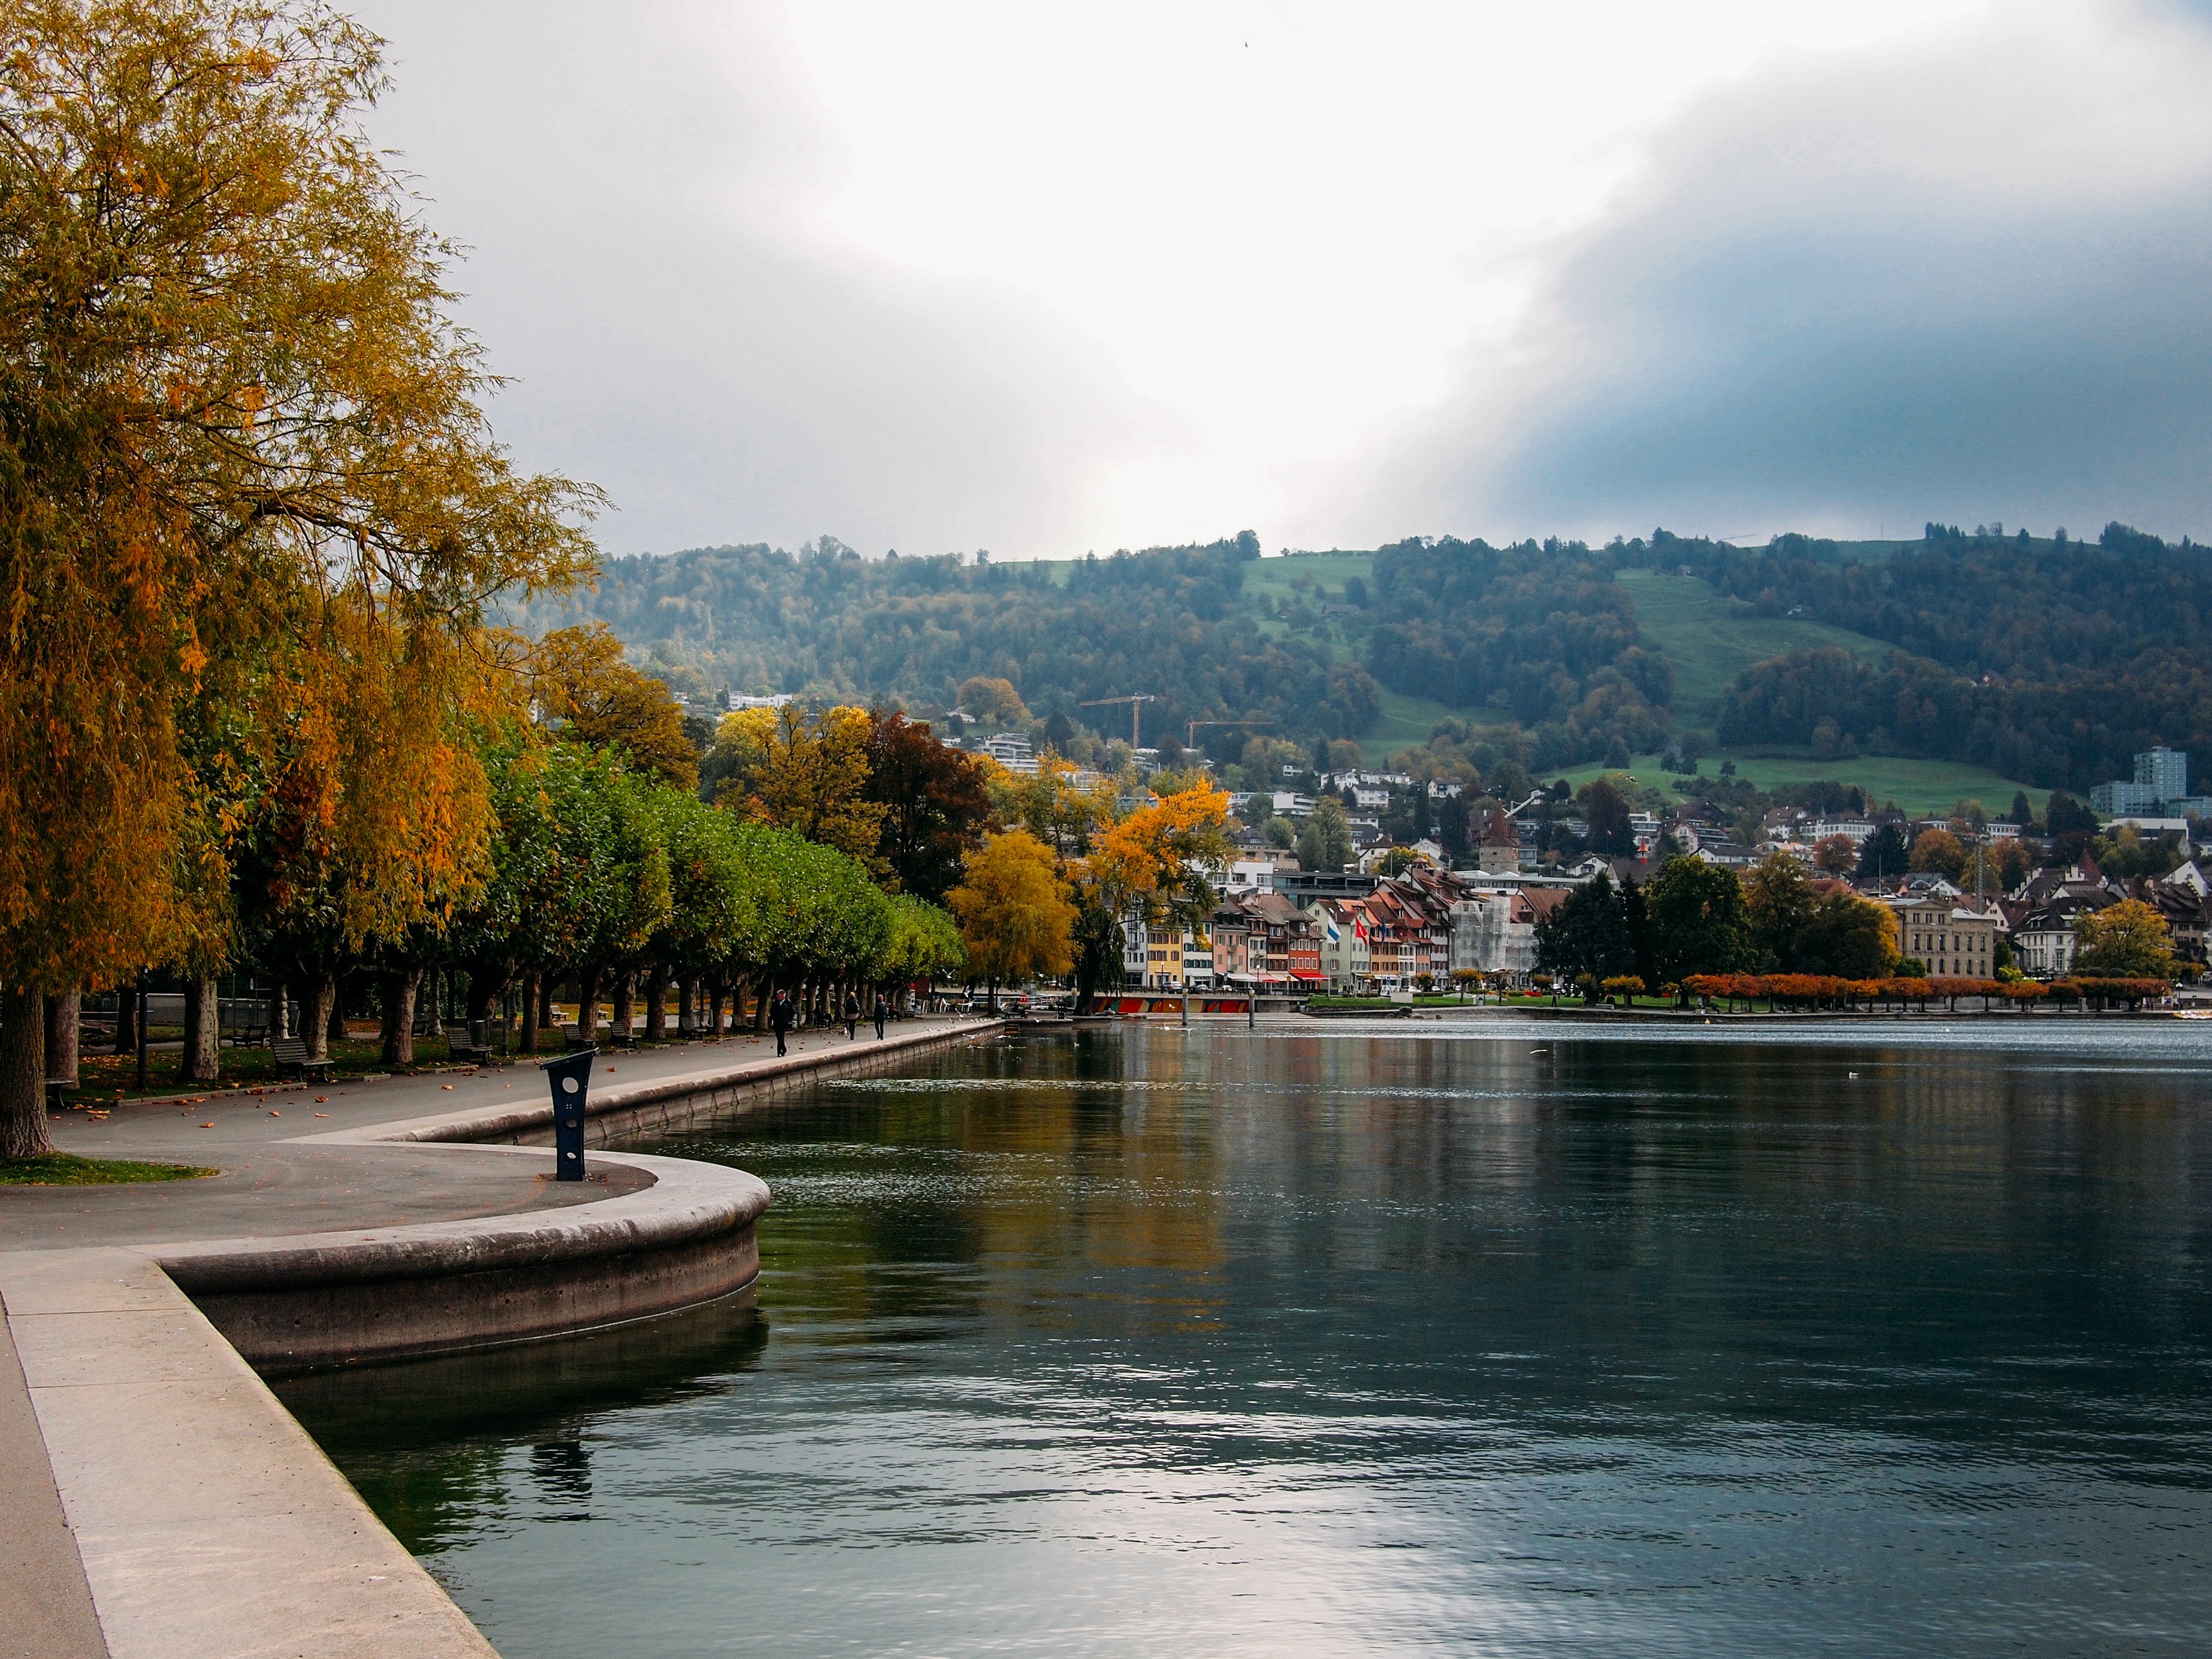
landscape, sea, tree, water, morning, leaf, flower, lake, river, cityscape, dusk, evening, reflection, autumn, season, waterway, body of water